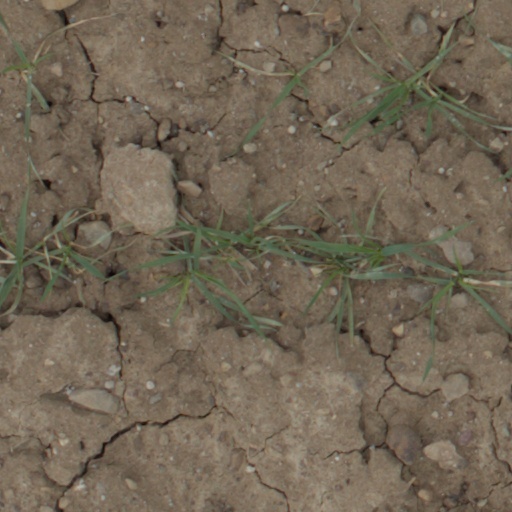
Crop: wheat